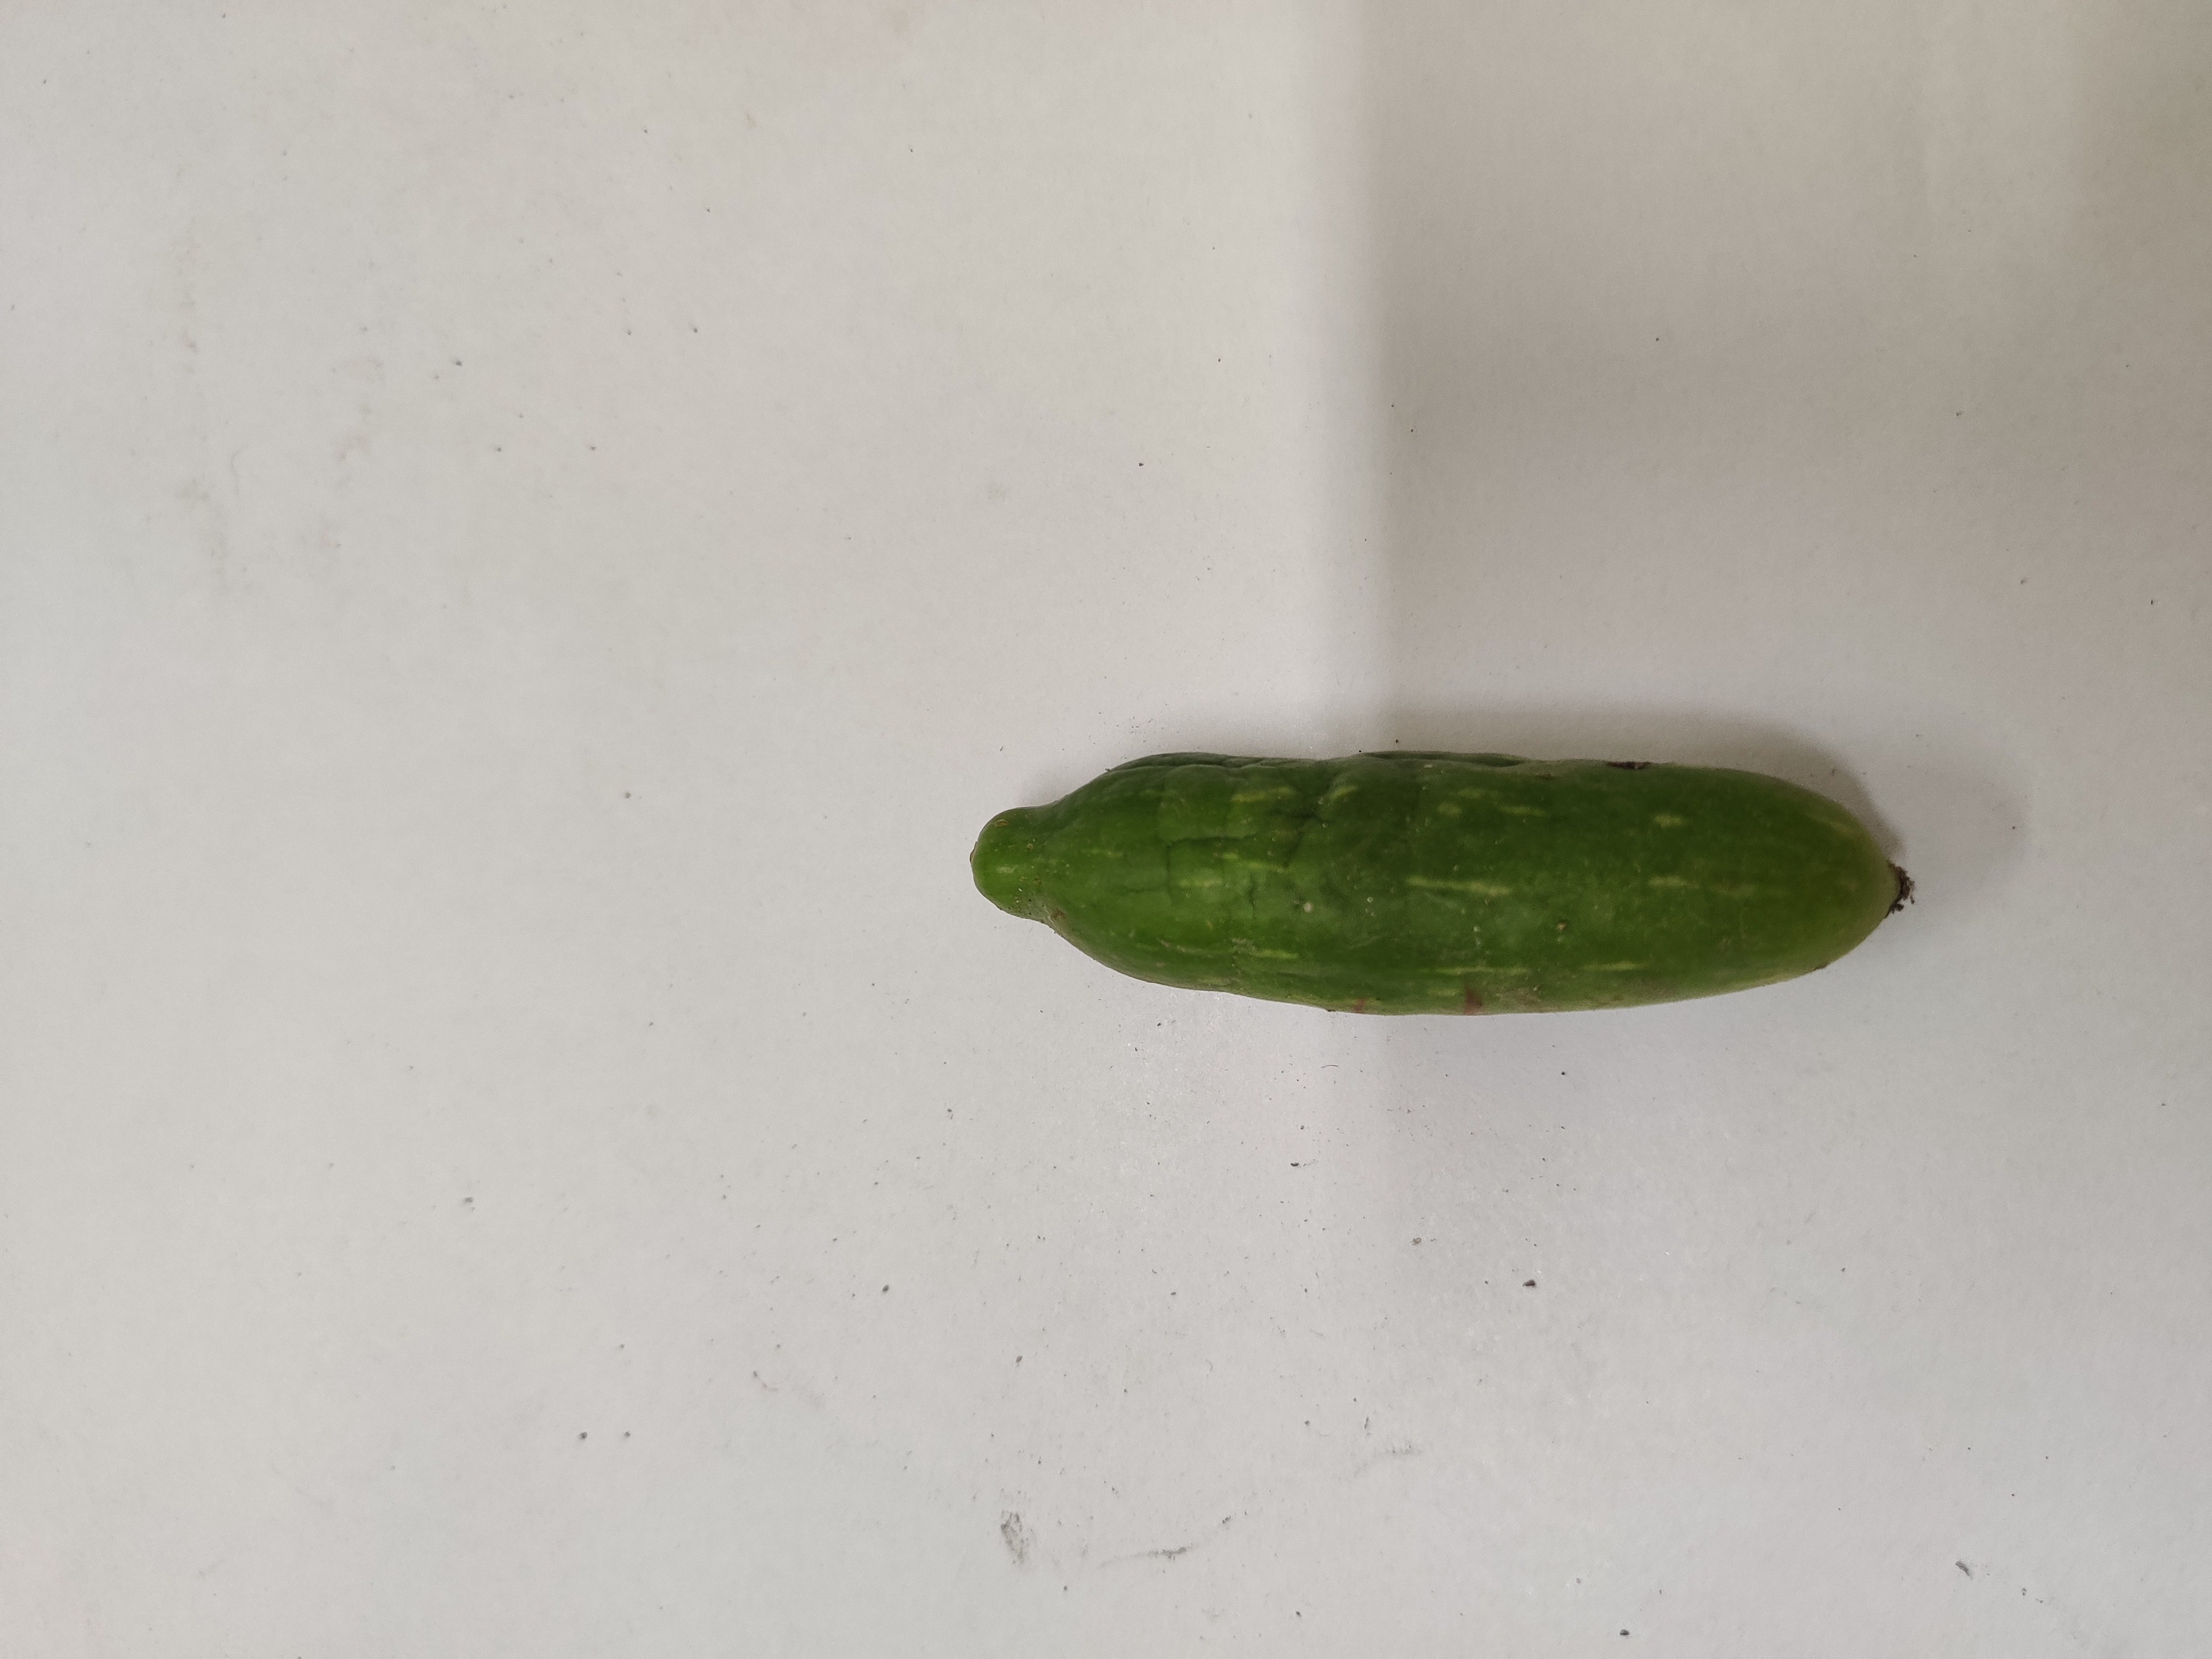
Crop: Ivy Gourd
Condition: Damaged